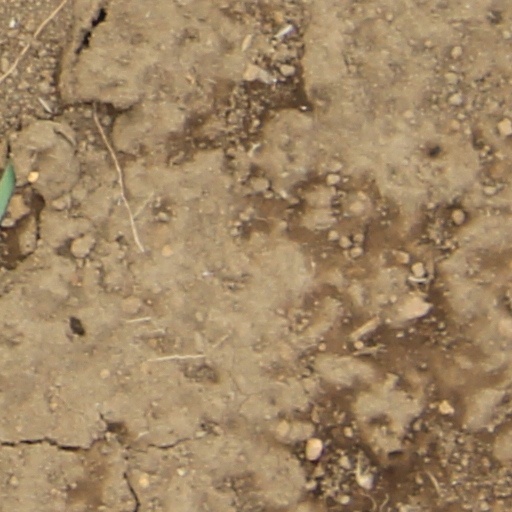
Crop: wheat